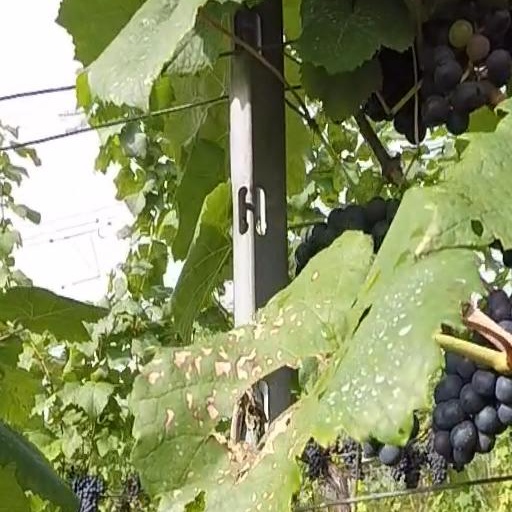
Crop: grape